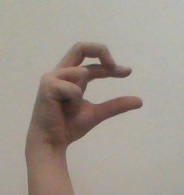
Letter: thal